Daniel Henry Mueggenborg

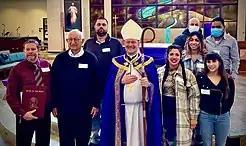

On July 20, 2021, Pope Francis appointed Mueggenborg as bishop of the Diocese of Reno, succeeding Bishop Randolph Calvo. Mueggenborg was installed on September 24, 2021.